Cripavirus

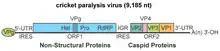
Genome of cricket paralysis virus (CrPV) from family "Dicistroviridea"

Viruses in "Cripavirus" are non-enveloped, have capsids of 12 capsomers, and have icosahedral geometries with T=pseudo3 symmetry. The diameter is around 30 nm. Genomes are linear and non-segmented, around 8.5–10.2kb in length, and has a VPg (genome linked viral protein) on the 5' end. The 5' end also has a series of C's near it, while the 3' end has a series of A's near it. The genome has 2 open reading frames.